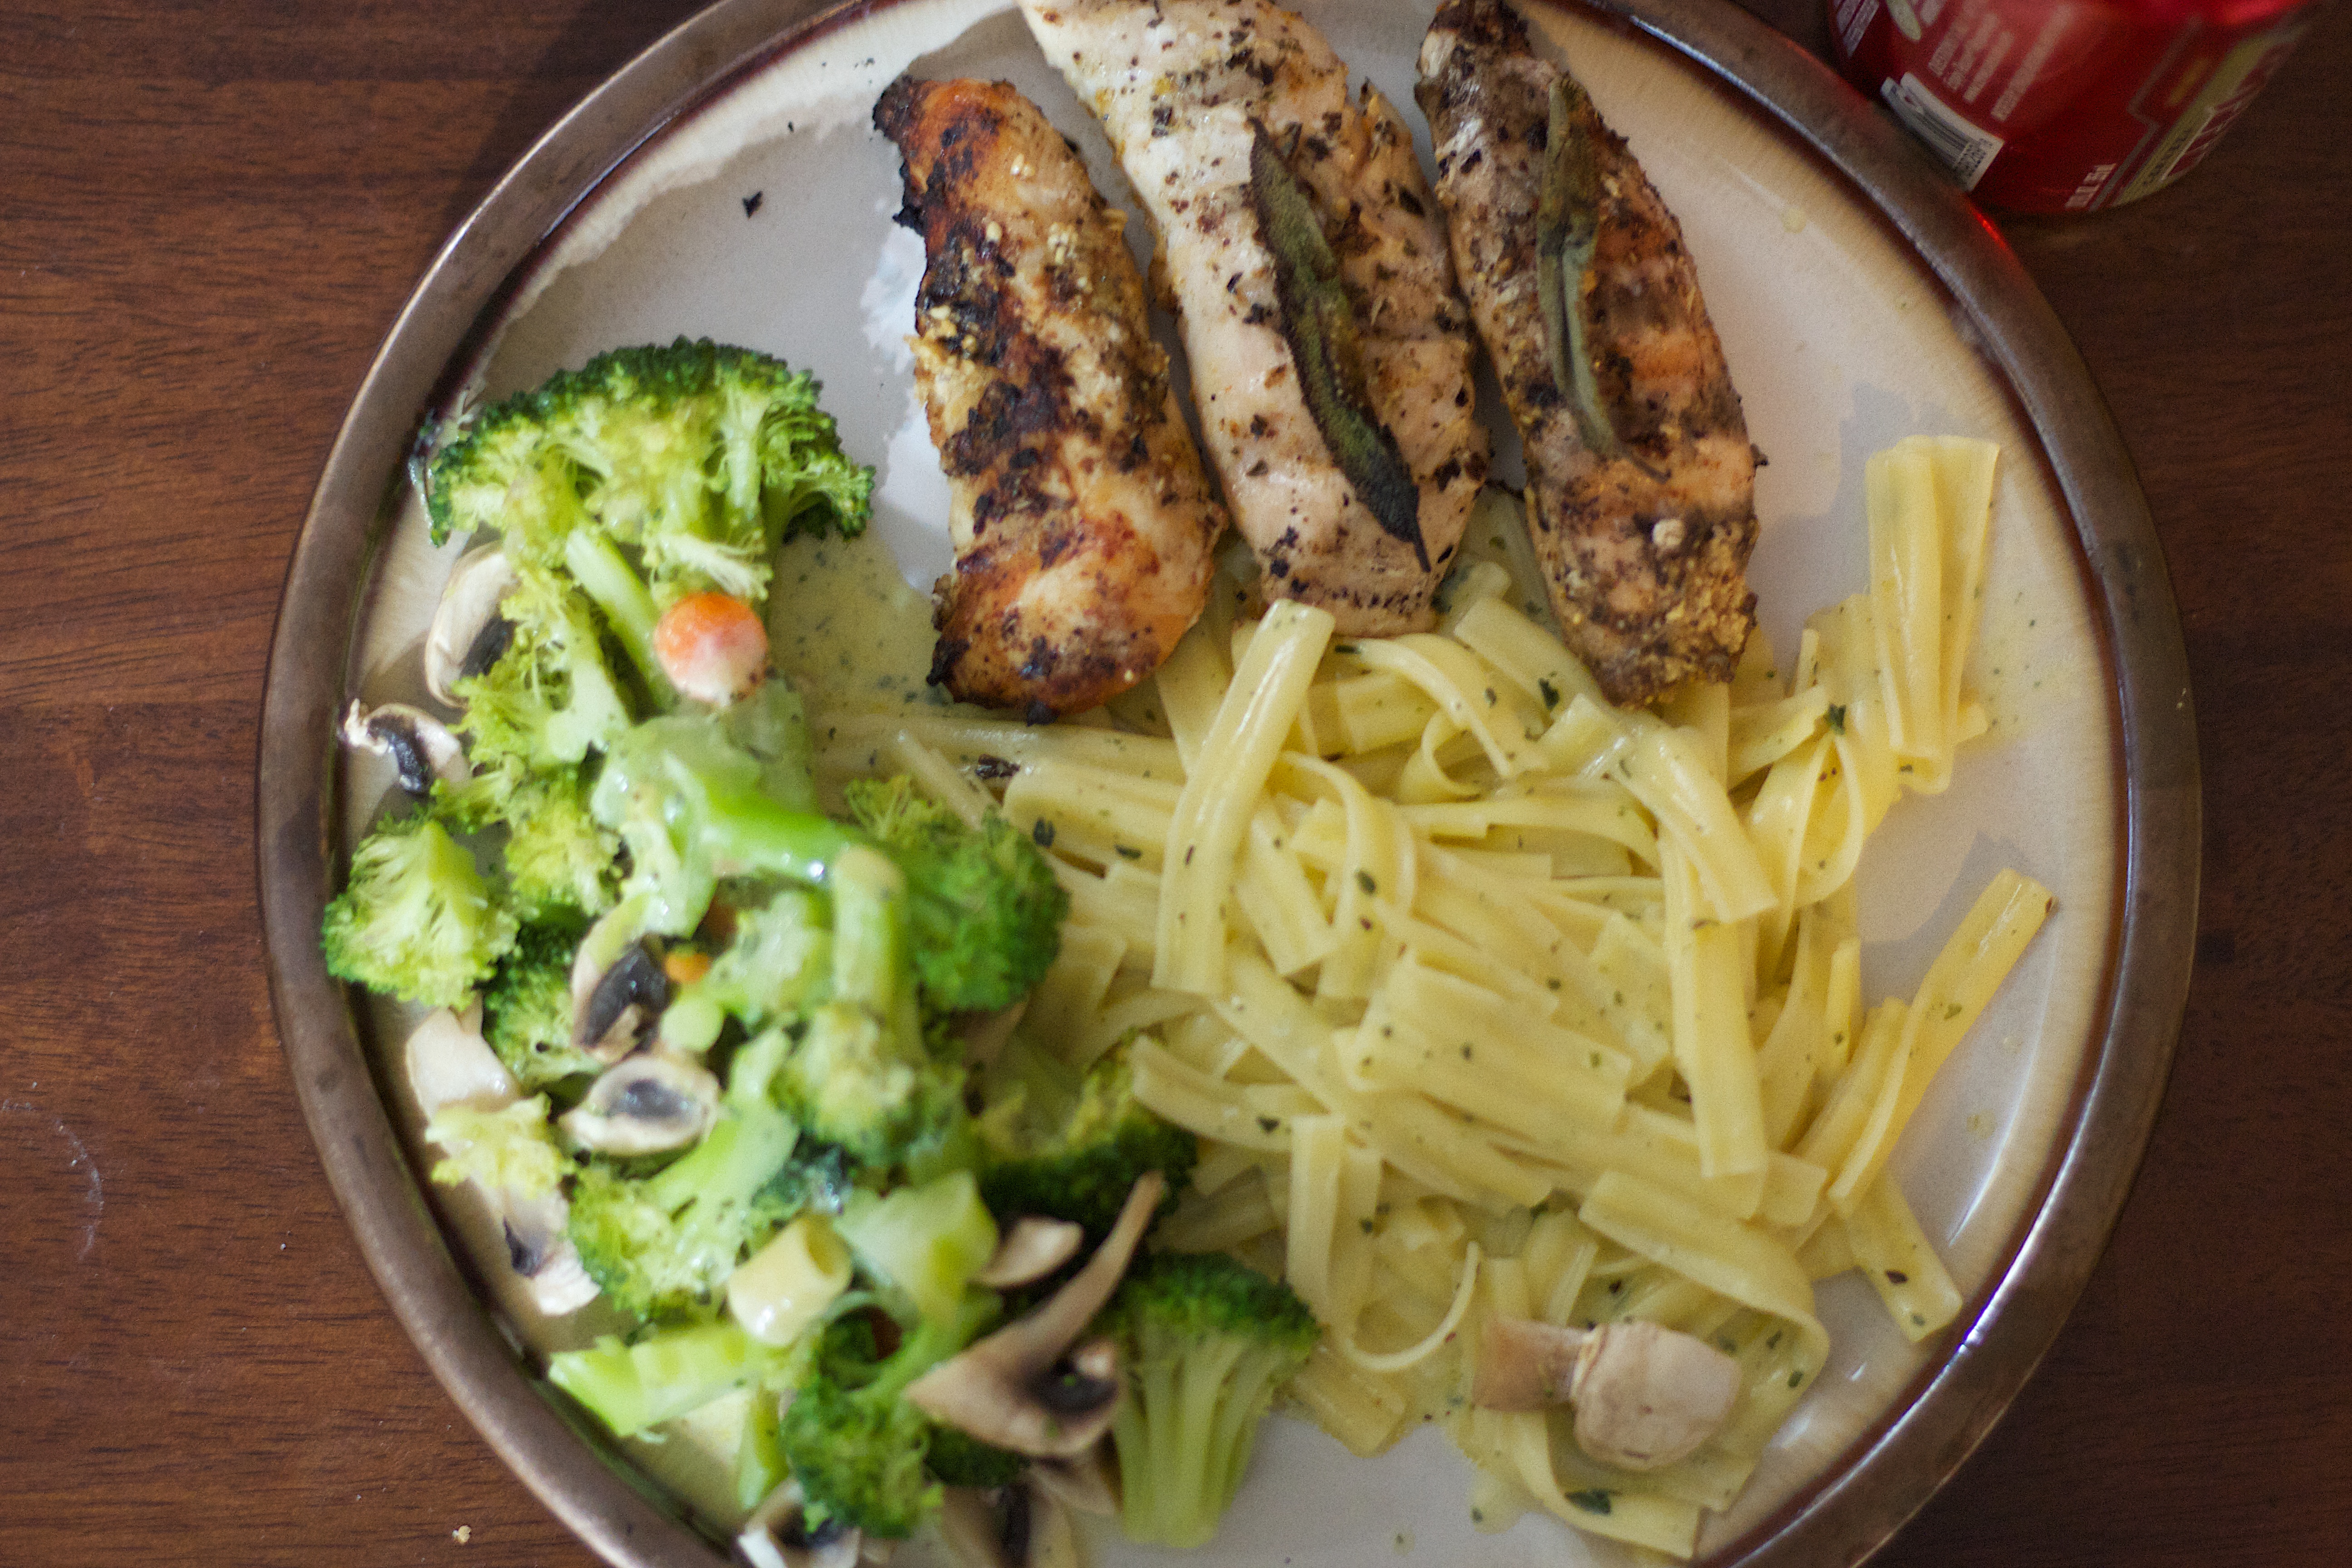
dish, meal, food, produce, vegetable, fish, meat, lunch, cuisine, vegetarian food